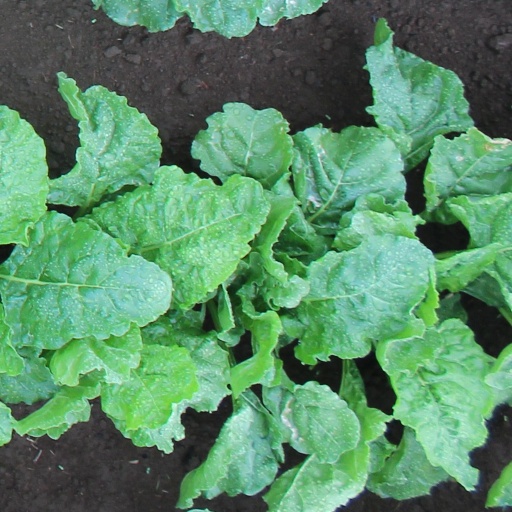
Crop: sugar beet